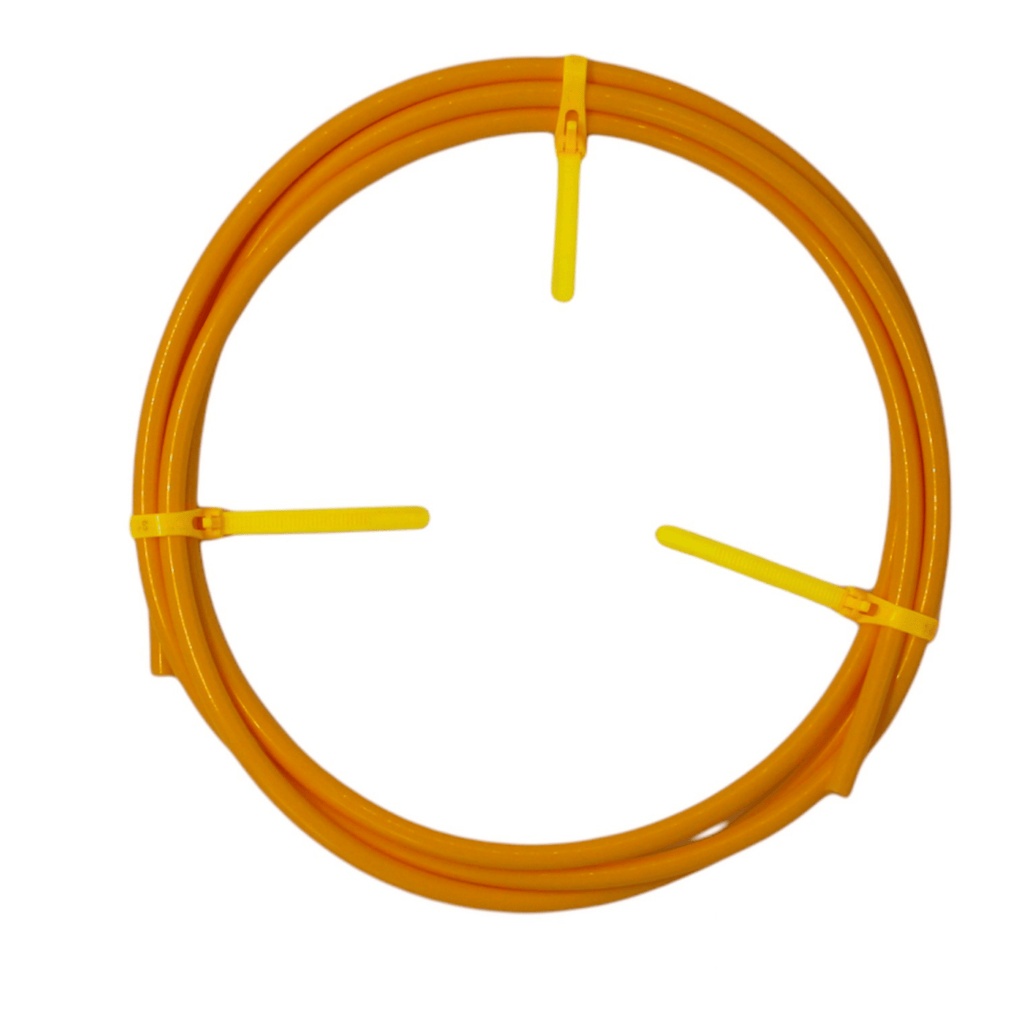
Bradley Yellow Pair Coil Bender 3 meters 1/2" PCB08Y-3
Bradley Yellow Pair Coil Bender 3 metres 1/2″ – PCB08Y-3 Tired of kinks, flattening, or copper waste during installs? The Bradley Yellow Pair Coil Bender is the tool every HVAC installer needs to get smooth, kink-free bends in refrigerant lines—without stress or guesswork. Features – Fast, clean, consistent bends This internal coil bender makes tight radius bends easy and consistent—even with sharp curves and repetitive use. ✅ Specifically engineered for internal use on copper AC tubing ✅ Delivers smooth, kink-free bends with minimal effort ✅ Polyethylene build handles high stress and sharp angles ✅ Designed for heavy-duty use in HVAC installations Benefits – Why techs love it Whether you’re new to the job or a seasoned tech, this tool makes installs faster, neater, and more reliable. ✅ Avoids costly copper damage and rework ✅ Helps save time and labour on site ✅ Beginner-friendly – no special skills required ✅ Get perfect bends on the first go Specs – All the key details Lightweight and flexible without sacrificing strength—this coil bender is ready for your next install. ✅ Model: PCB08Y-3 ✅ Size: 1/2″ tubing ✅ Length: 3 metres ✅ Weight: 0.2–0.4 kg ✅ Material: High-strength polyethylene Inclusions – What you get Ready to use out of the box—just slide it into your copper pair coil and bend with confidence. ✅ 1 x Bradley Yellow Pair Coil Bender 3 metres 1/2″ (PCB08Y-3)
Brand: Bradley
Category: Hardware > Tools > Pipe & Bar Benders > Manual Benders